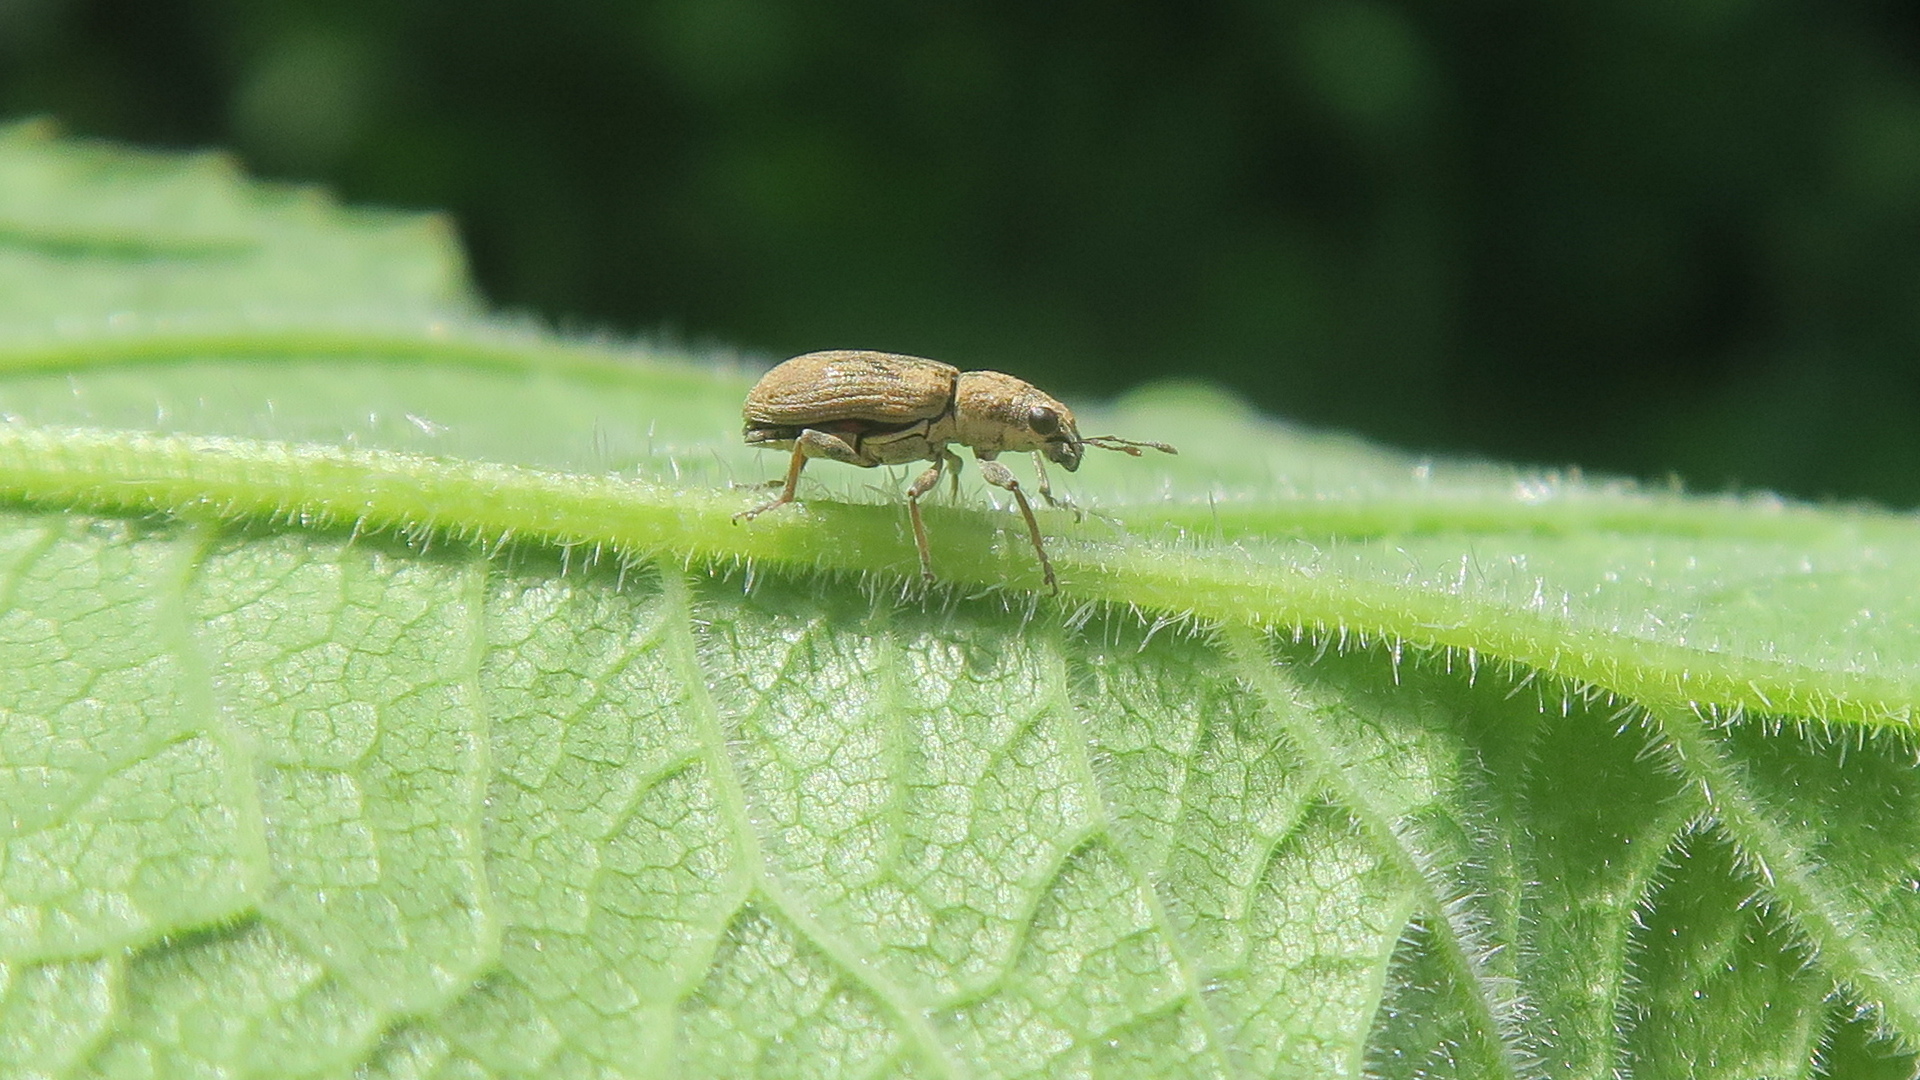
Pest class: pea_leaf_weevil